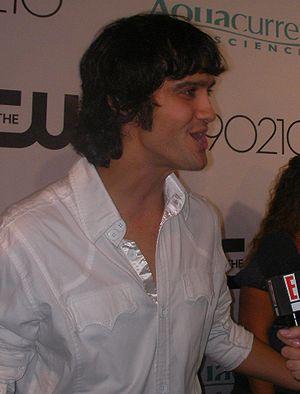
Michael Steger est un acteur américain connu grâce à son rôle de Navid Shirazi dans la série télévisée 90210 Beverly Hills : Nouvelle Génération et dans le Disney Channel Original Movie Les Cheetah Girls : Un monde unique.
90210 Beverly Hills : Nouvelle Génération ou simplement 90210 est une série télévisée américaine en 114 épisodes de 42 minutes créée par Rob Thomas et diffusée entre le 2 septembre 2008 et le 13 mai 2013 sur The CW, et au Canada, les trois premières saisons ont été diffusées sur le réseau Global. C'est une série dérivée de la série culte Beverly Hills 90210.